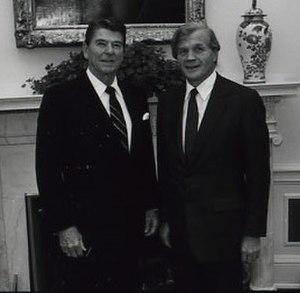
Evan Griffith Galbraith, 2 juillet 1928 – 21 juillet 2008, est ambassadeur des États-Unis en France de 1981 à 1985 sous l'administration de Ronald Reagan et représentant du secrétariat à la Défense pour l'Europe et l'OTAN sous l'autorité de Donald Rumsfeld de 2002 à 2007.